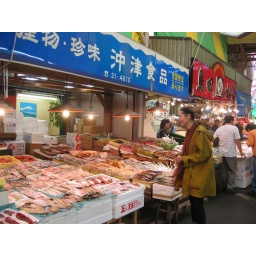
Cynthia at the fish market across from our Ryokan in Kanazawa.